Edwin A. Keeble

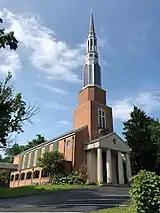
Vine St. Christian Church, Nashville

After the war, in 1946, Keeble opened his solo practice, Edwin A. Keeble & Associates. He designed private residences and several are on the National Register of Historic Places. Examples are the Dr. Cleo Miller House at 1431 Shelton Avenue in Nashville, and the 4410 Truxton Place house in Belle Meade. The latter house was designed in the 1960s for Keeble's nephew, Sydney Keeble and is the "French Regency" style. According to the "Nashville Post", the description, "It's a Keeble" is used as a symbol of added desirability in describing upscale Nashville homes. Keeble was quite busy during his prime years, with up to 100 projects per year. He designed seven houses, including his own, on Nashville's Stanford Drive, and the enclave was unofficially called "Keeble Heights". Here are selected examples of his private homes, all designed by Keeble unless otherwise noted; not intended to be complete: